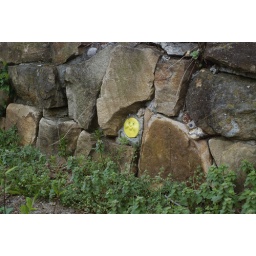
smilely face in stone wall